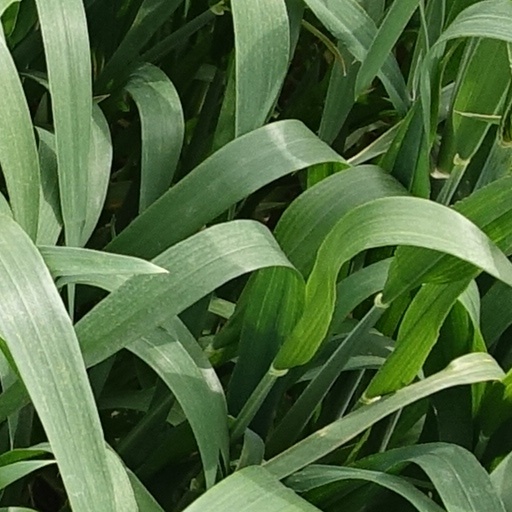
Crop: wheat